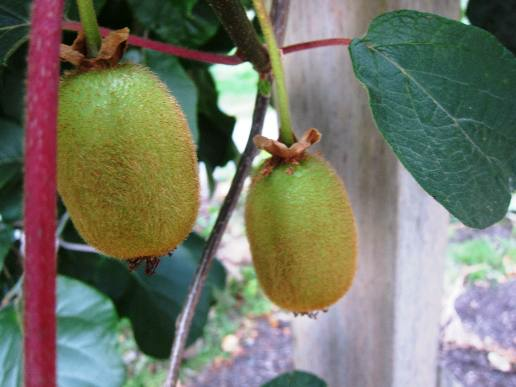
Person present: No